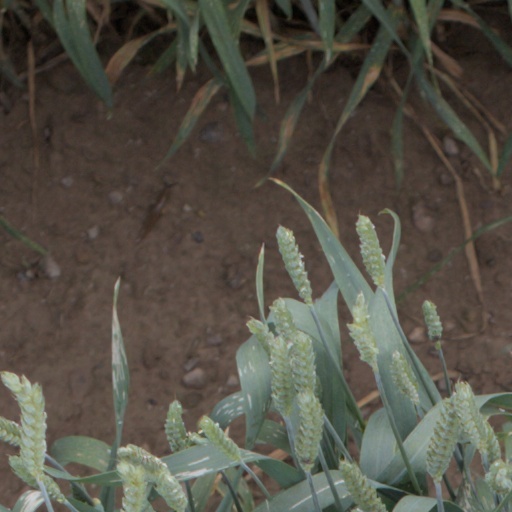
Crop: wheat